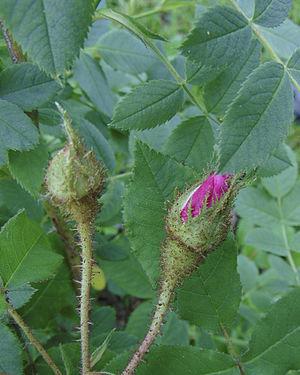
Les rosiers mousseux, ou rosiers moussus, sont des rosiers issus de mutations spontanées de l'espèce Rosa ×centifolia, le rosier cent-feuilles